Māori culture

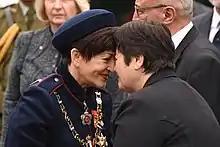
A hongi (greeting) for Dame Patsy Reddy from Kuia Dr Hiria Hape

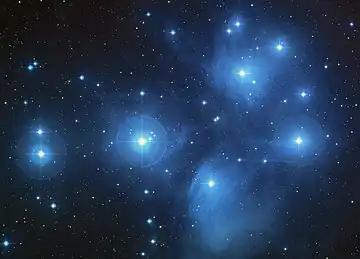

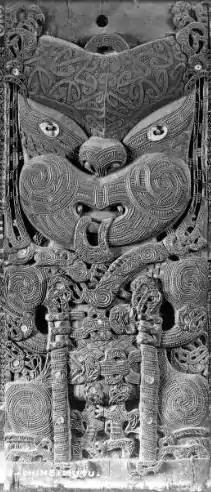
Tama-te-kapua, ancestor of Te Arawa, depicted in a carving at Tamatekapua meeting house in Ohinemutu, Rotorua, circa 1880.

In 1900 few Māori lived in European urban settlements, in 1926 there were 16% of Māori populations in urban centres, during World War II there was a shift and in 1945 it changed to 26% and it increased over the 1950s and 60s, so by 1966 it was 62%.